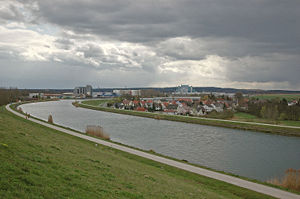
Main-Donau-Kanalen
Main-Donau-Kanalen ved Fürth
Main-Donau-Kanalen, eller Rhein-Main-Donau-kanalen eller Europakanalen, går fra floden Main ved Bamberg via Nürnberg over det europæiske vandskel til Kelheim, hvor den møder Donaufloden. Kanalsystemet, der er 171 km langt, blev færdigbygget i 1992 og er en vigtig forbindelse mellem de vestlige og østlige flodsystemer. Den muliggør sejlads fra Nordsøen via Rhinen og Donau til Sortehavet i det østlige Rumænien.